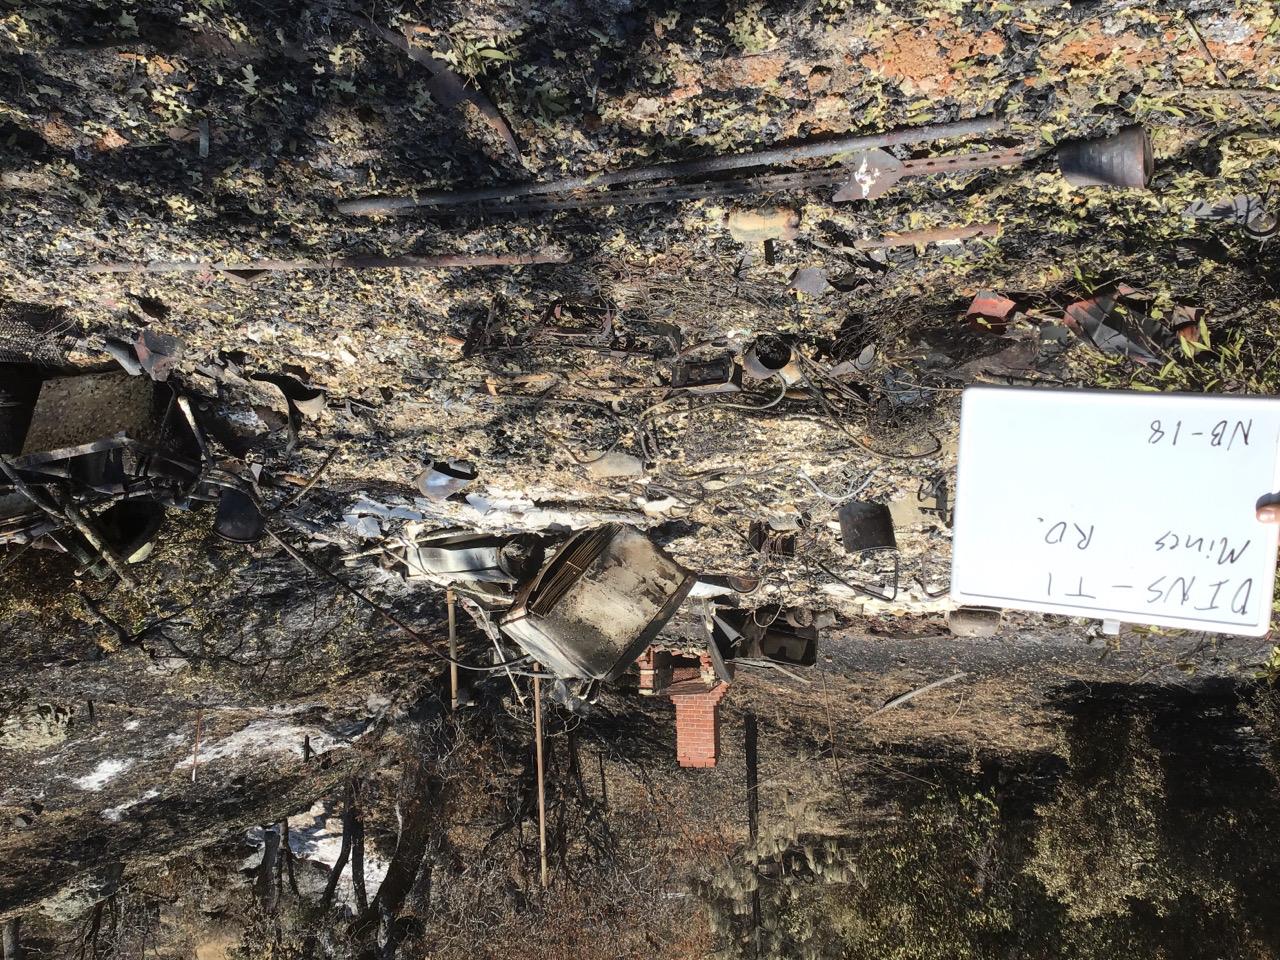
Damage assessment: destroyed